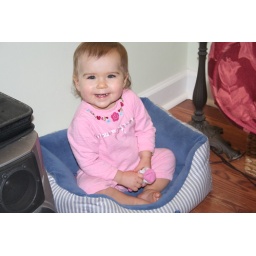
playing in her new favorite place to sit--the dog bed